Giovanni Fantoni

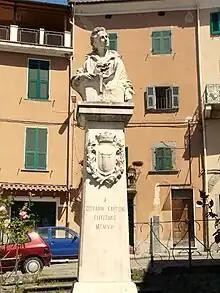
Monument to the poet in his hometown, Fivizzano.

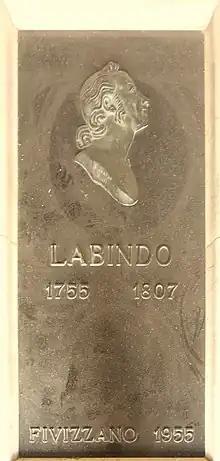
Giovanni Fantoni's tomb inside the oratory of San Carlo di Fivizzano.

Third son of Count Lodovico Antonio Fantoni and the Marquise Anna De Silva della Banditella, and therefore excluded from the hereditary axis in compliance with the law of the majorasco, he was initiated into ecclesiastical life and educated in the Benedictine monastery in Subiaco and, three years later, in the Nazarene College of Piarists in Rome; but his character intolerant of discipline and his anti-clerical spirit were not compatible with monastic life. In 1772 Giovanni left the college and obtained a post as an apprentice at the secretariat of state in Florence but was unable to achieve satisfactory results. His father therefore decided to initiate him into a military career by sending him first among the cadets in Livorno and then in 1775 following his uncle Andrea De Silva in Turin who enrolled him in the Royal Academy and managed to get him a position as an infantry lieutenant. In this same period, his old tutor informed him of his admission to the Academy of Arcadia with the name of Labindo Arsinoetico. In this same period, his old tutor informed him of his admission to the Academy of Arcadia with the name of Labindo Arsinoetico. In the following years, however, Fantoni's nature proved unsuitable even for this career and, after resigning, he even ended up risking arrest for debt.